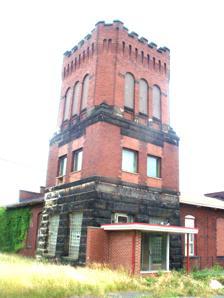
Building: Weber Dental Manufacturing Company
Country: United States of America
Year built: 1896
United States historic place Harvard Company-Weber Dental Manufacturing Company U.S. National Register of Historic Places Show map of Ohio Show map of the United States Interactive map showing the location of Weber Dental Manufacturing Company Location 2206 Thirteenth St. NE, Canton, Ohio Coordinates 40°48′34″N 81°20′52″W / 40.80944°N 81.34778°W / 40.80944; -81.34778 Area less than one acre Built 1896 Architect Tilden, Guy Architectural style Romanesque Demolished 2023 MPS Architecture of Guy Tilden in Canton, 1885--1905, TR NRHP reference No. 87001194 Added to NRHP July 21, 1987 The Harvard Company-Weber Dental Manufacturing Company , also known as Factory Industrial Supply , was a company in Ohio , USA. Its main building, of the same name as the company, was built in 1896. Guy Tilden designed the building on a commission from Frank E. Case, who also hired Tilden to design the Case Mansion . The building was listed on the National Register of Historic Places in 1987. After a series of fires, it was demolished as part of a brownfield remediation program in 2023. References